Phantasy Star II

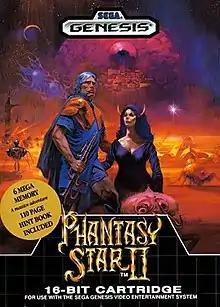
North American cover art

is a science fantasy role-playing video game developed and published by Sega for the Sega Genesis. It was released in Japan in 1989 and North America and Europe in 1990. It was later ported to a variety of different platforms. An updated remake, , was released for the PlayStation 2 in 2005 in Japan.